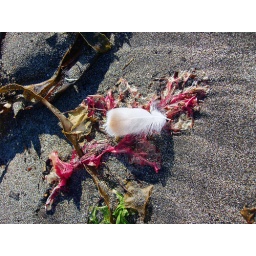
It is fun walking the beaches and spotting out the jewelry that lies in the sand or between the rocks.